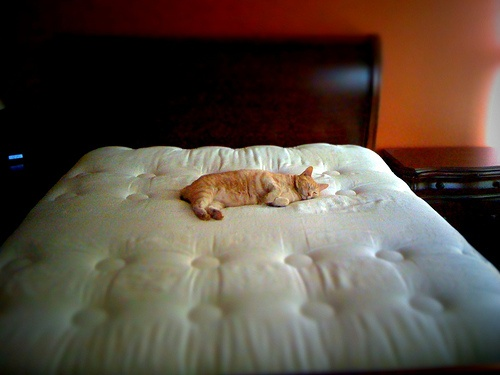
A large orange cat laying on top of a white bed.
There is a cat napping on this bed.
A cat lies asleep in the middle of a mattress.
An orange cat asleep on a white mattress on a bed.
A cat lounges as he has the entire bed to himself, with no blankets.